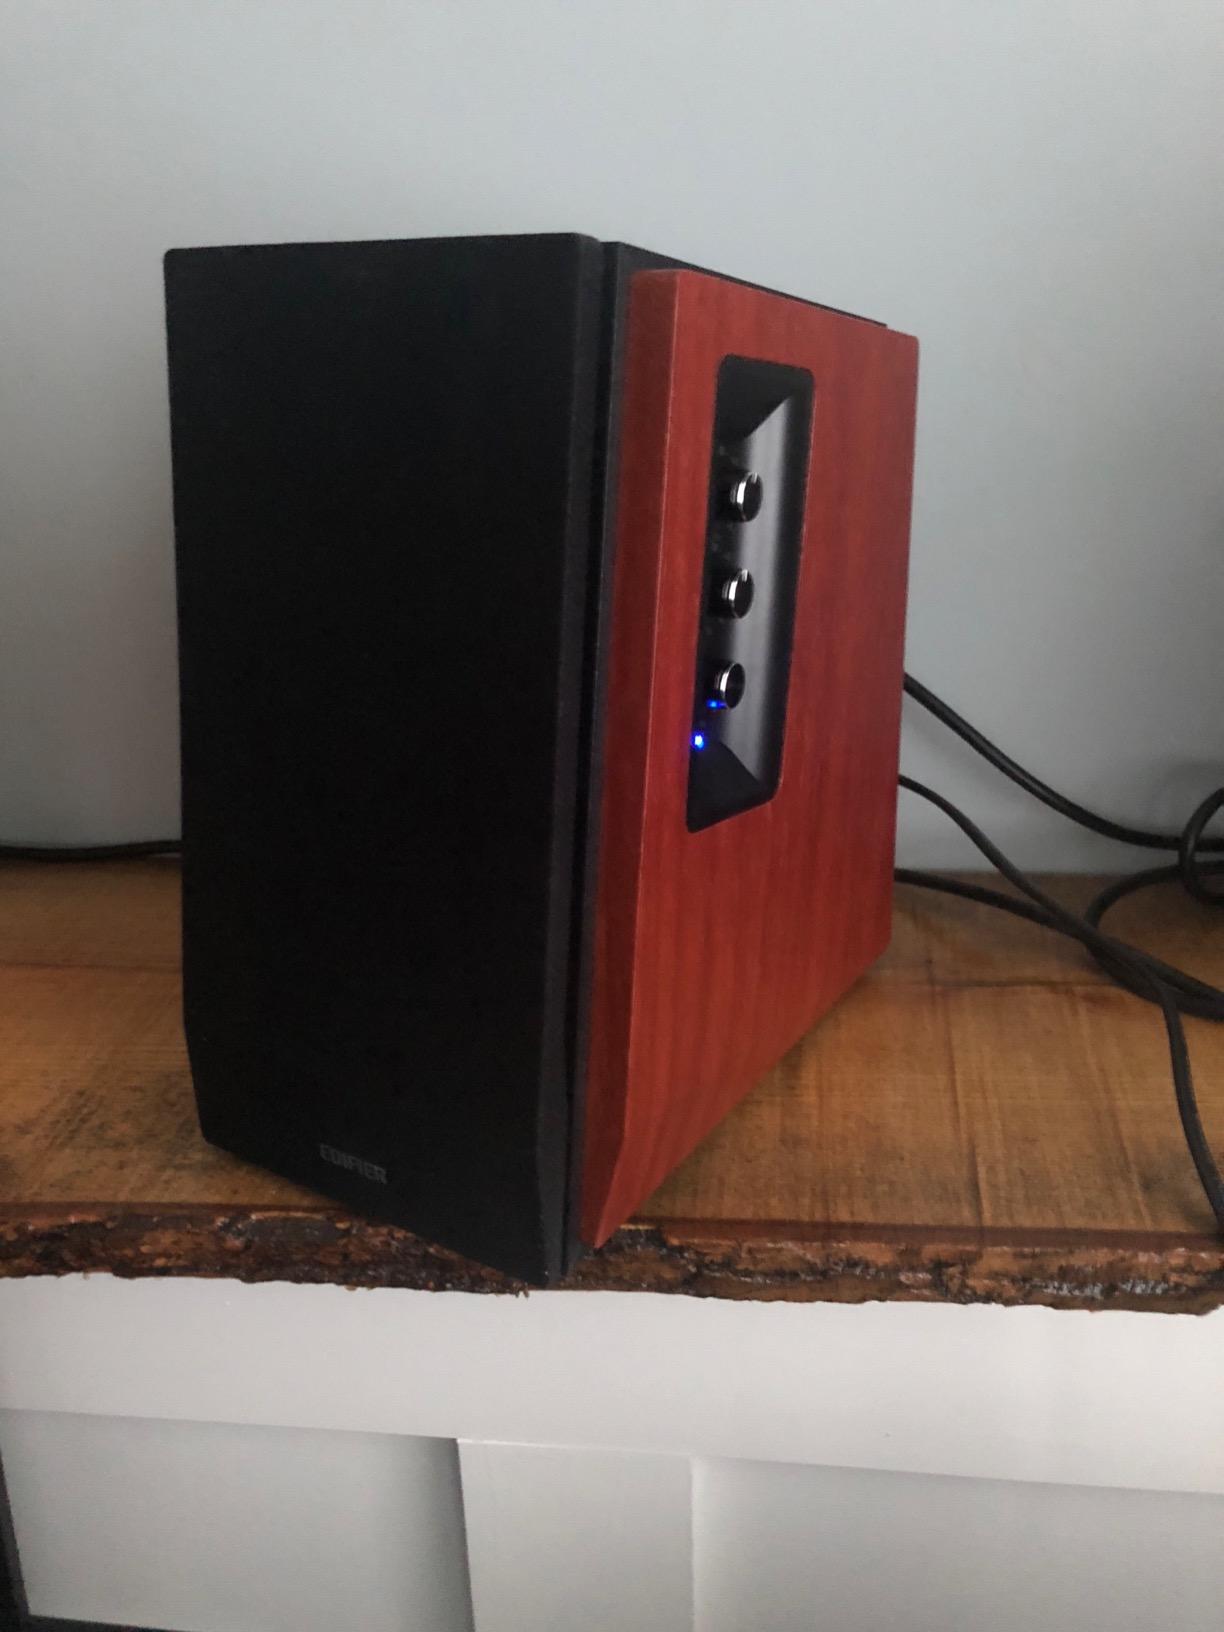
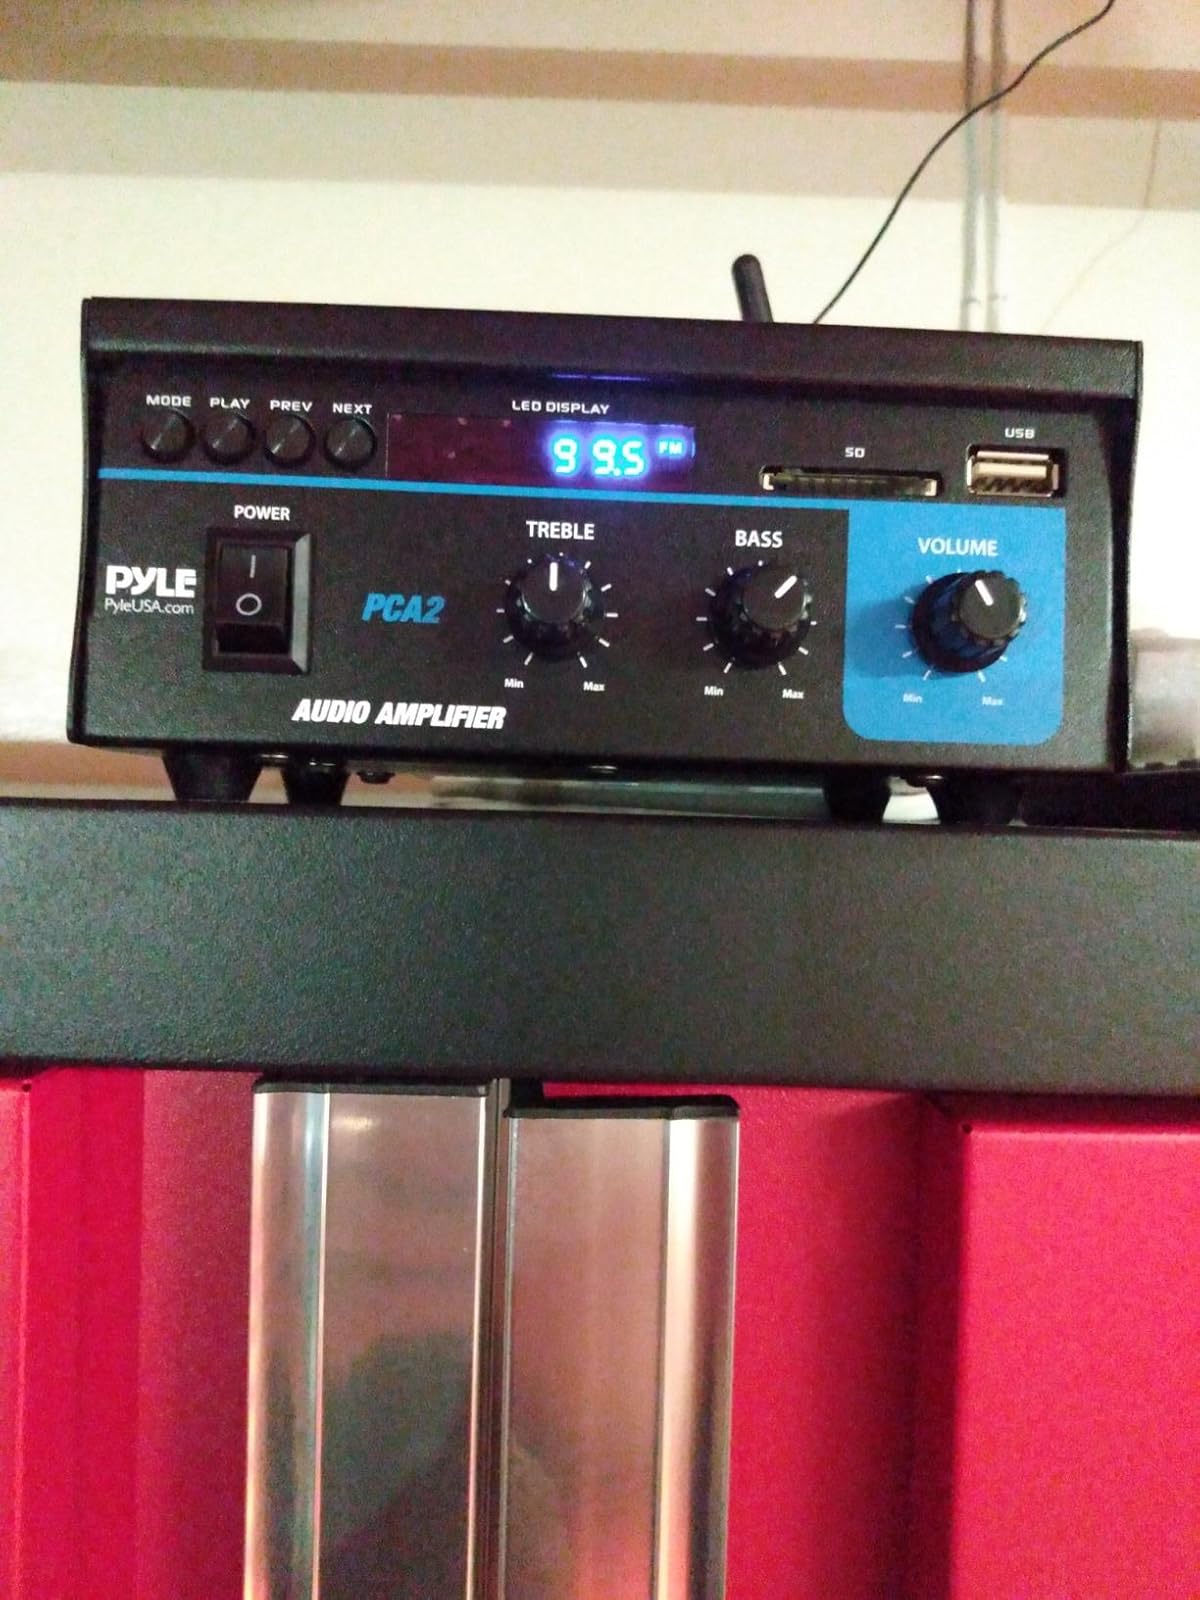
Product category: speaker
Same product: no